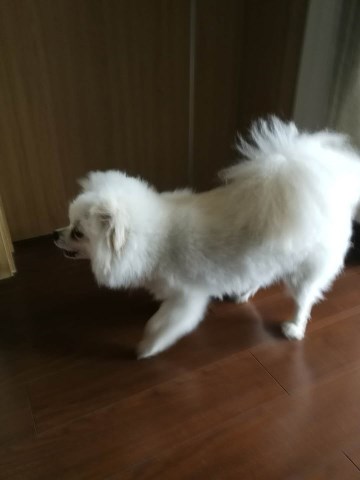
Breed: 1936-n000005-Pomeranian